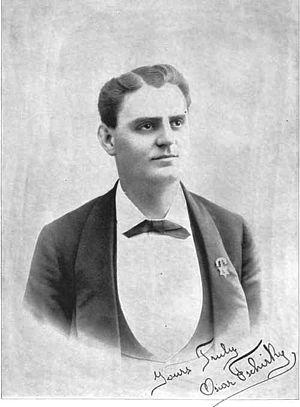
Les œufs Bénédicte, ou œufs bénédicte, de l'anglais Eggs Benedict, sont composés de moitiés d'english muffin grillées, recouvertes d'une tranche de bacon frit, d'un œuf poché, et nappées de sauce hollandaise. C'est un classique du brunch américain.